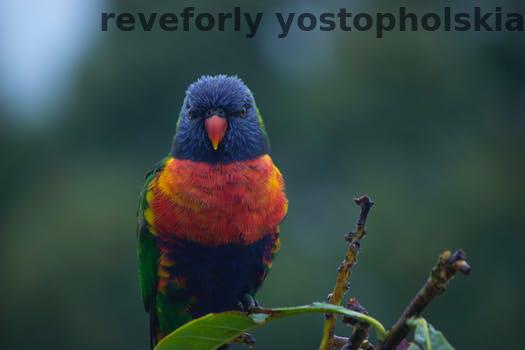
Label: Watermark